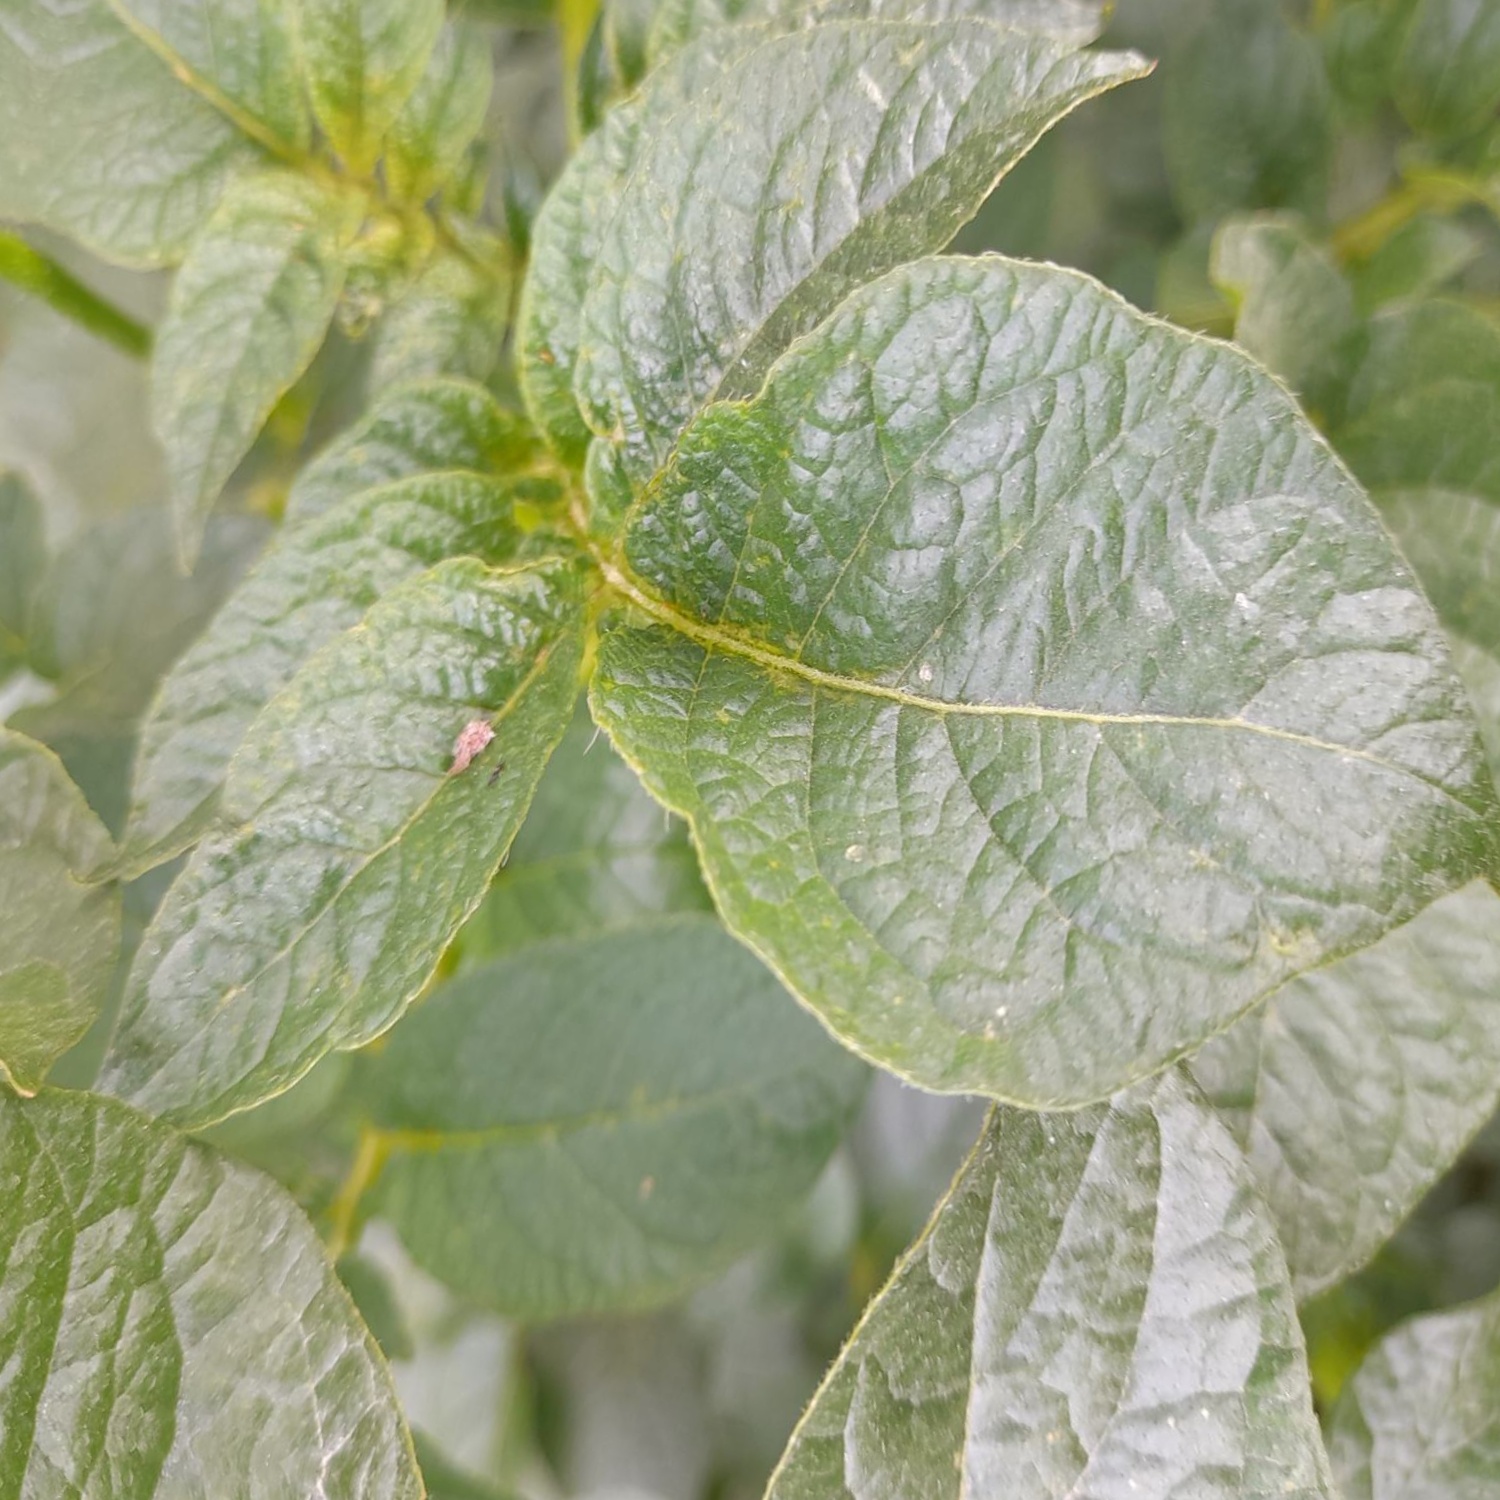
Etiqueta: Virus